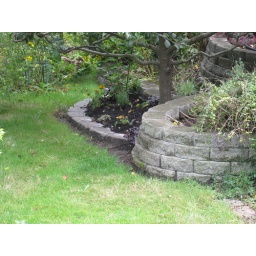
new bed under apple tree